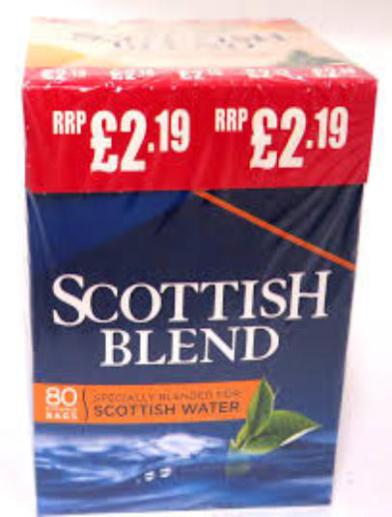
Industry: Food